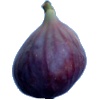
Label: Fig 1